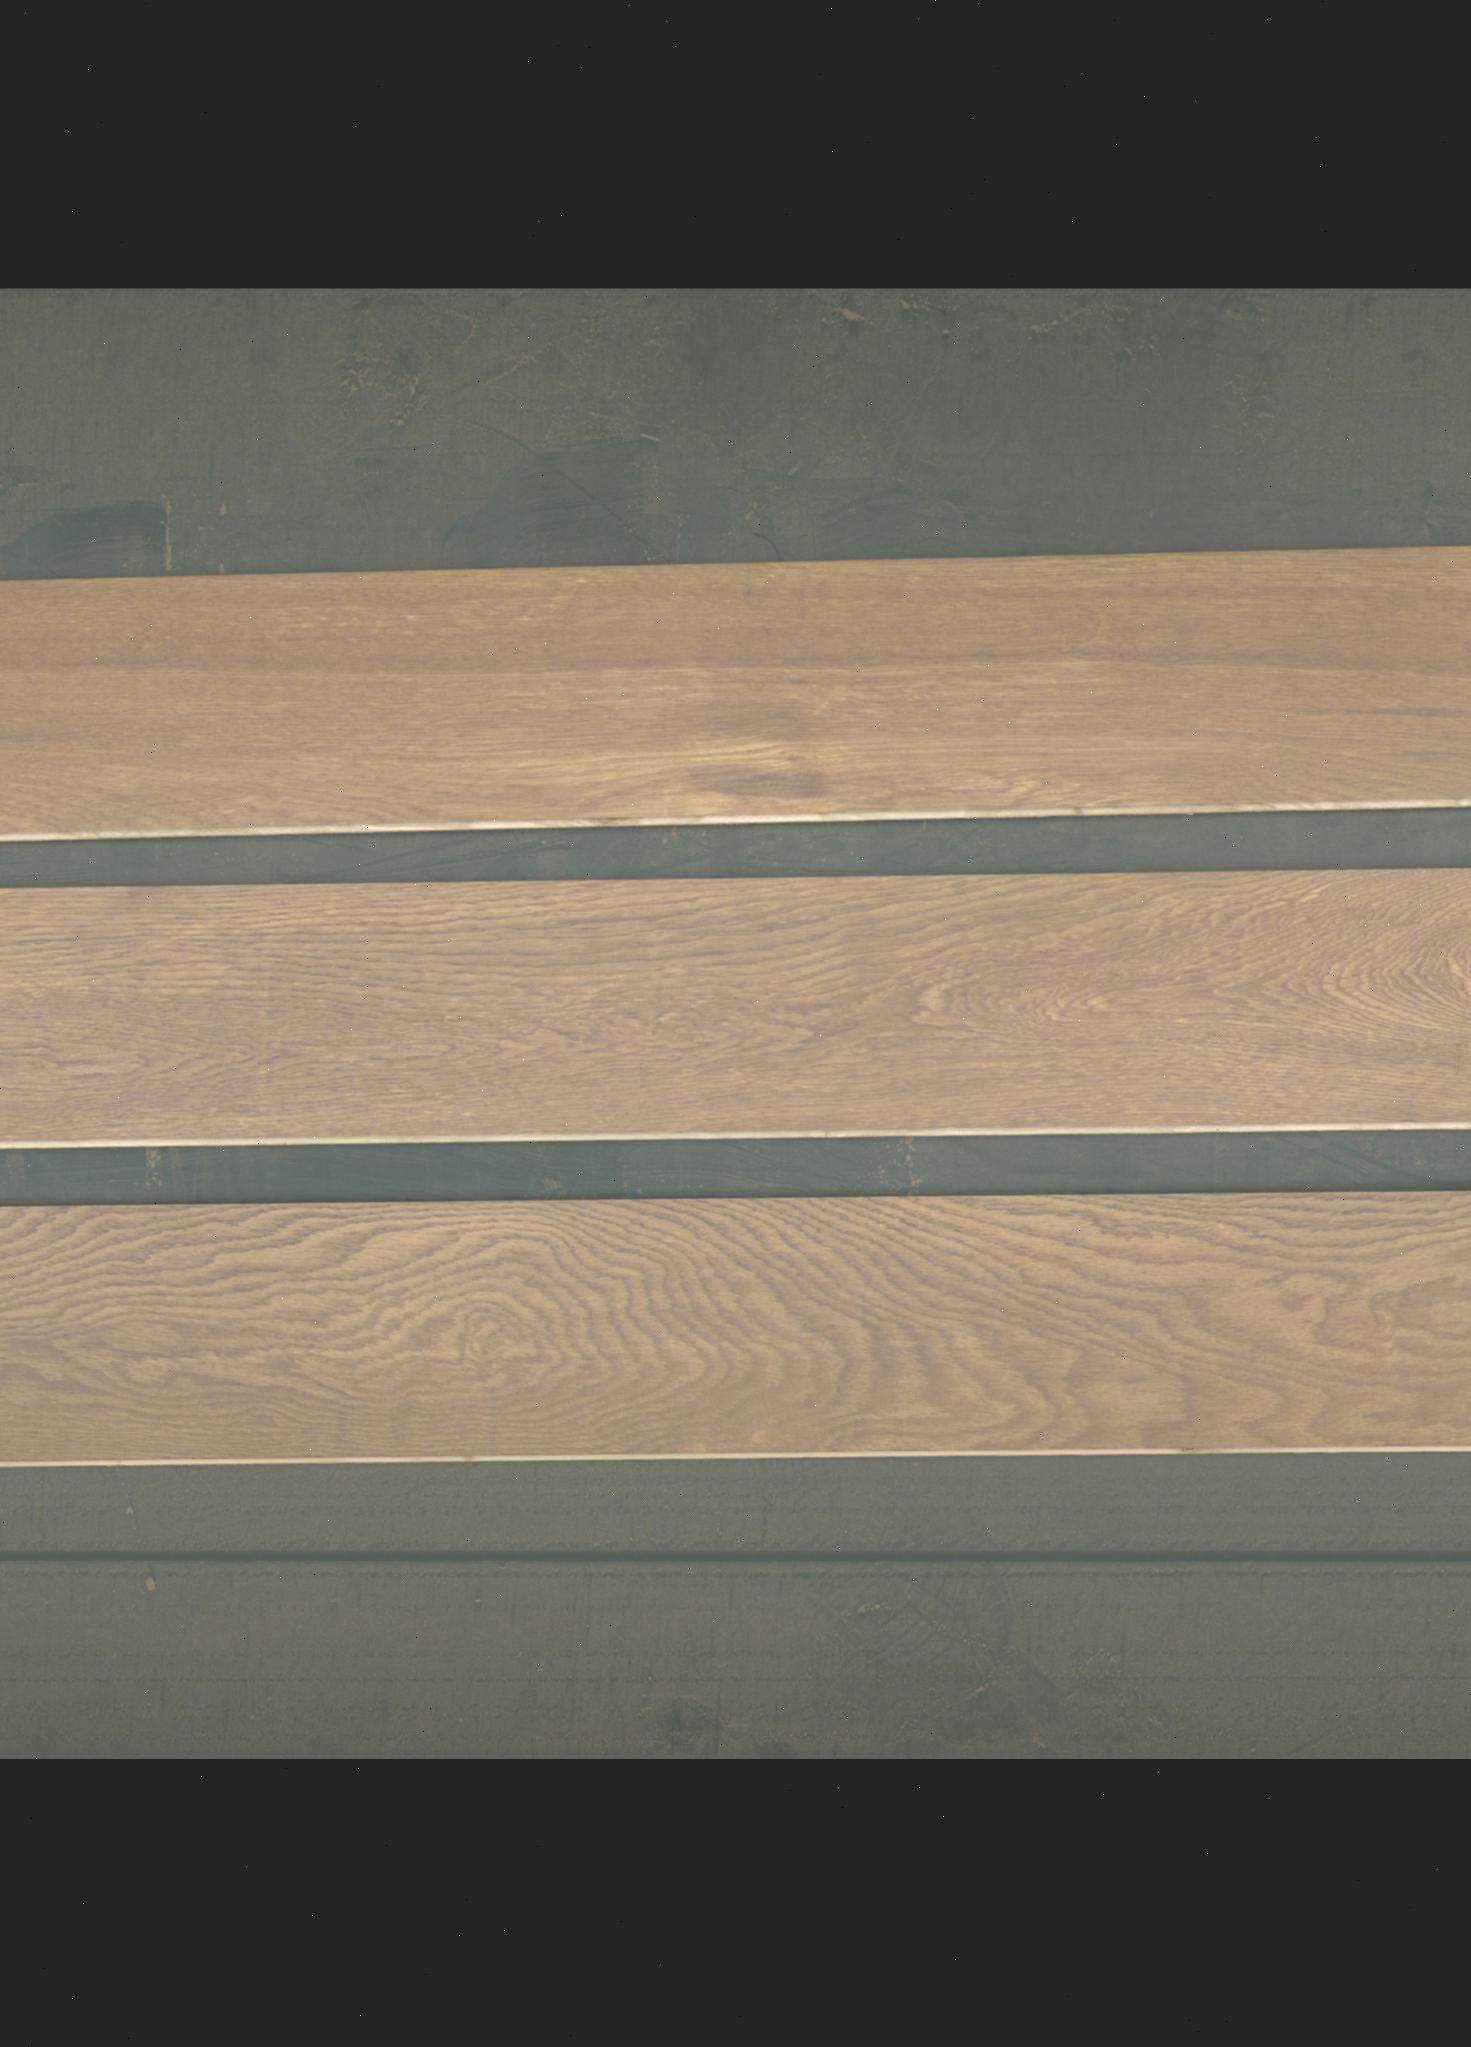
Label: mixers